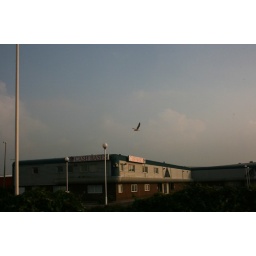
Industrial park and bird in sky